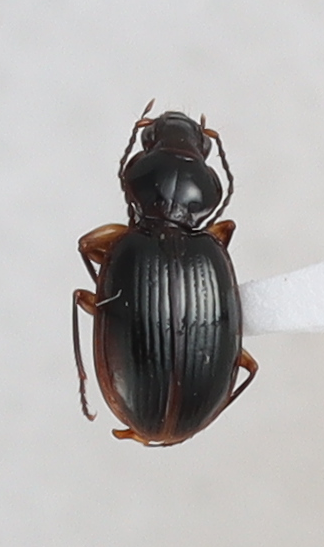
Scientific name: Mecyclothorax konanus
Plot: 14
Trap: W
Collected: 20220420